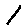
Label: 1